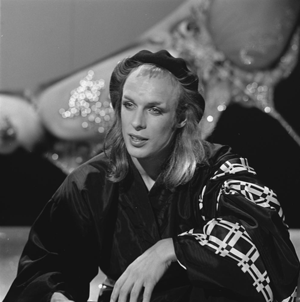
Robert Fripp est un guitariste britannique né le 16 mai 1946 à Wimborne Minster. Il est principalement connu en tant que fondateur, en 1969, du groupe rock progressif King Crimson, dont il est le seul membre permanent. Il a également travaillé avec de nombreux autres artistes, parmi lesquels Van der Graaf Generator, Peter Hammill, David Bowie, Blondie, Andy Summers, Brian Eno, Peter Gabriel ou David Sylvian. Robert Fripp a influencé un grand nombre de musiciens et il est considéré comme l'un des pères du rock progressif.